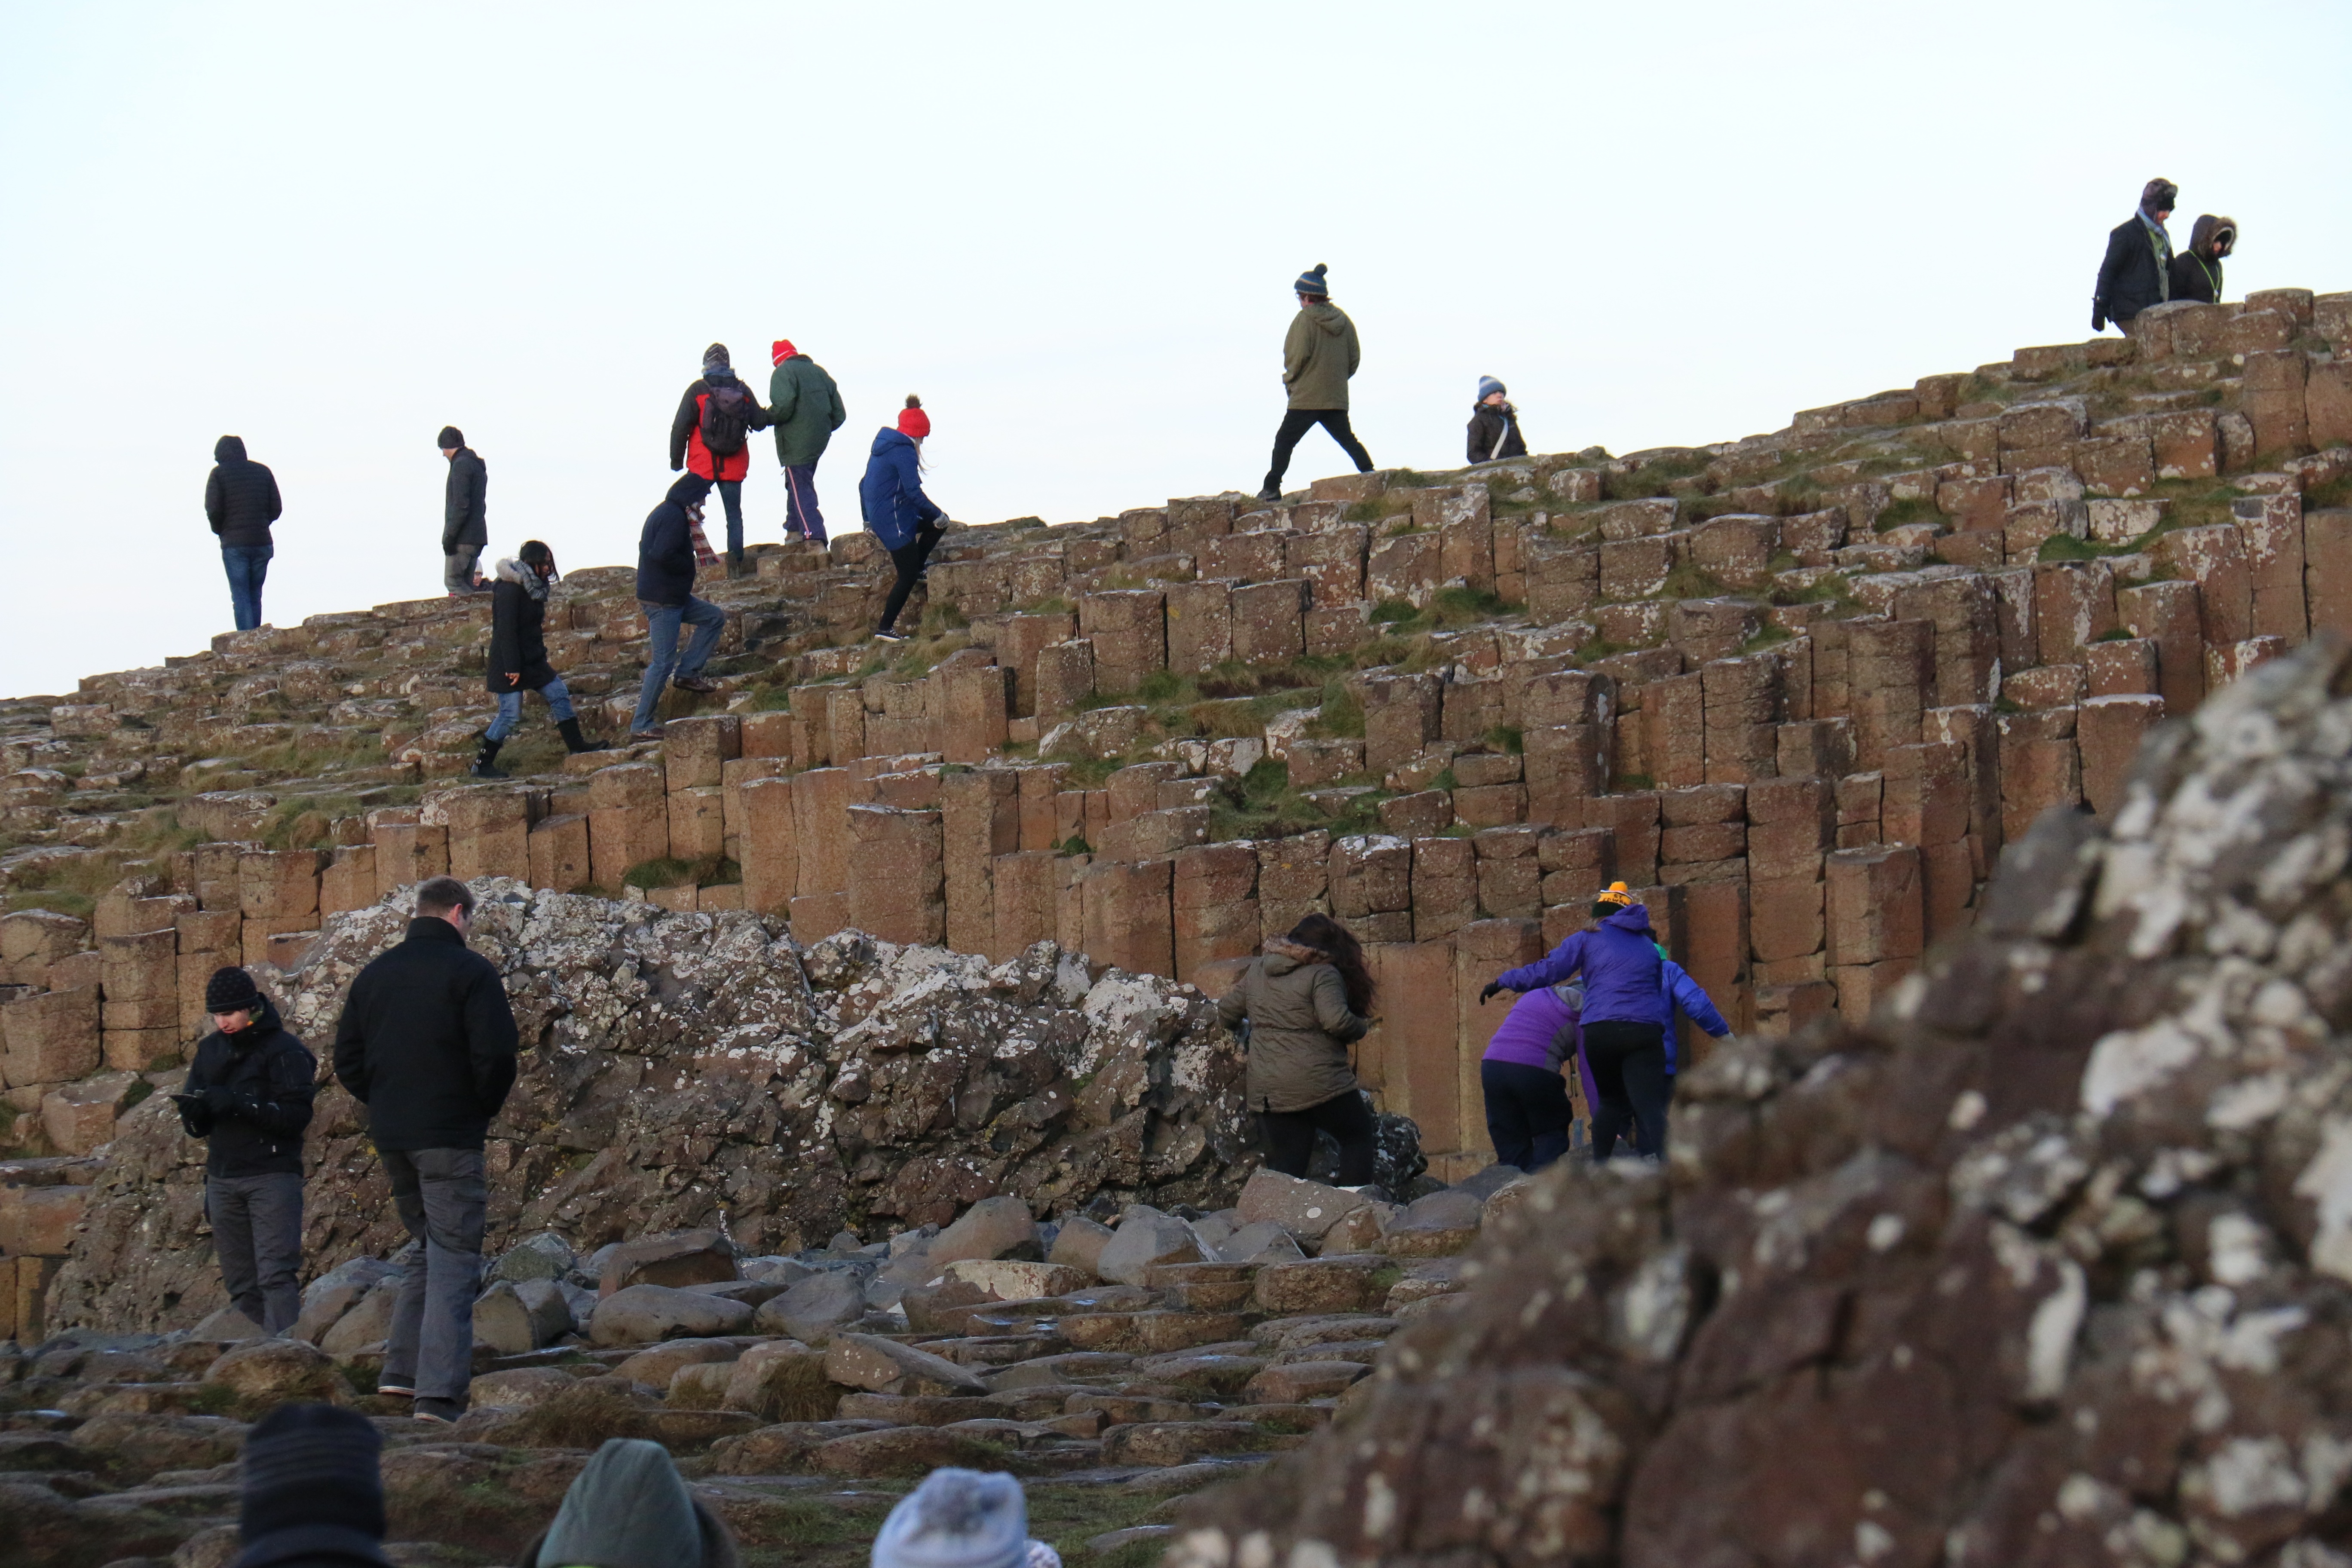
rock, people, adventure, wall, stone, travel, cliff, climbing, extreme sport, tourism, terrain, stones, geology, single